List of birds of California

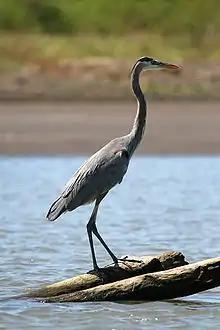
Great blue heron

Pelicans are very large water birds with a distinctive pouch under their beak. Like other birds in the order Pelecaniformes, they have four webbed toes.